Dan Martin (cyclist)

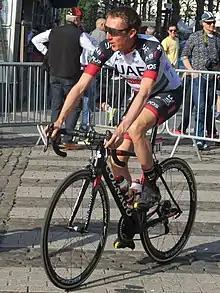
Martin at the 2018 Liège–Bastogne–Liège

Martin's first significant result of the season was a stage win at the Volta ao Algarve. In April, he placed second to Alejandro Valverde in both La Flèche Wallonne and Liège–Bastogne–Liège. In June, his late attack in the final stage lifted him to the podium, in third place, of the Critérium du Dauphiné, overtaking Chris Froome by a single second.